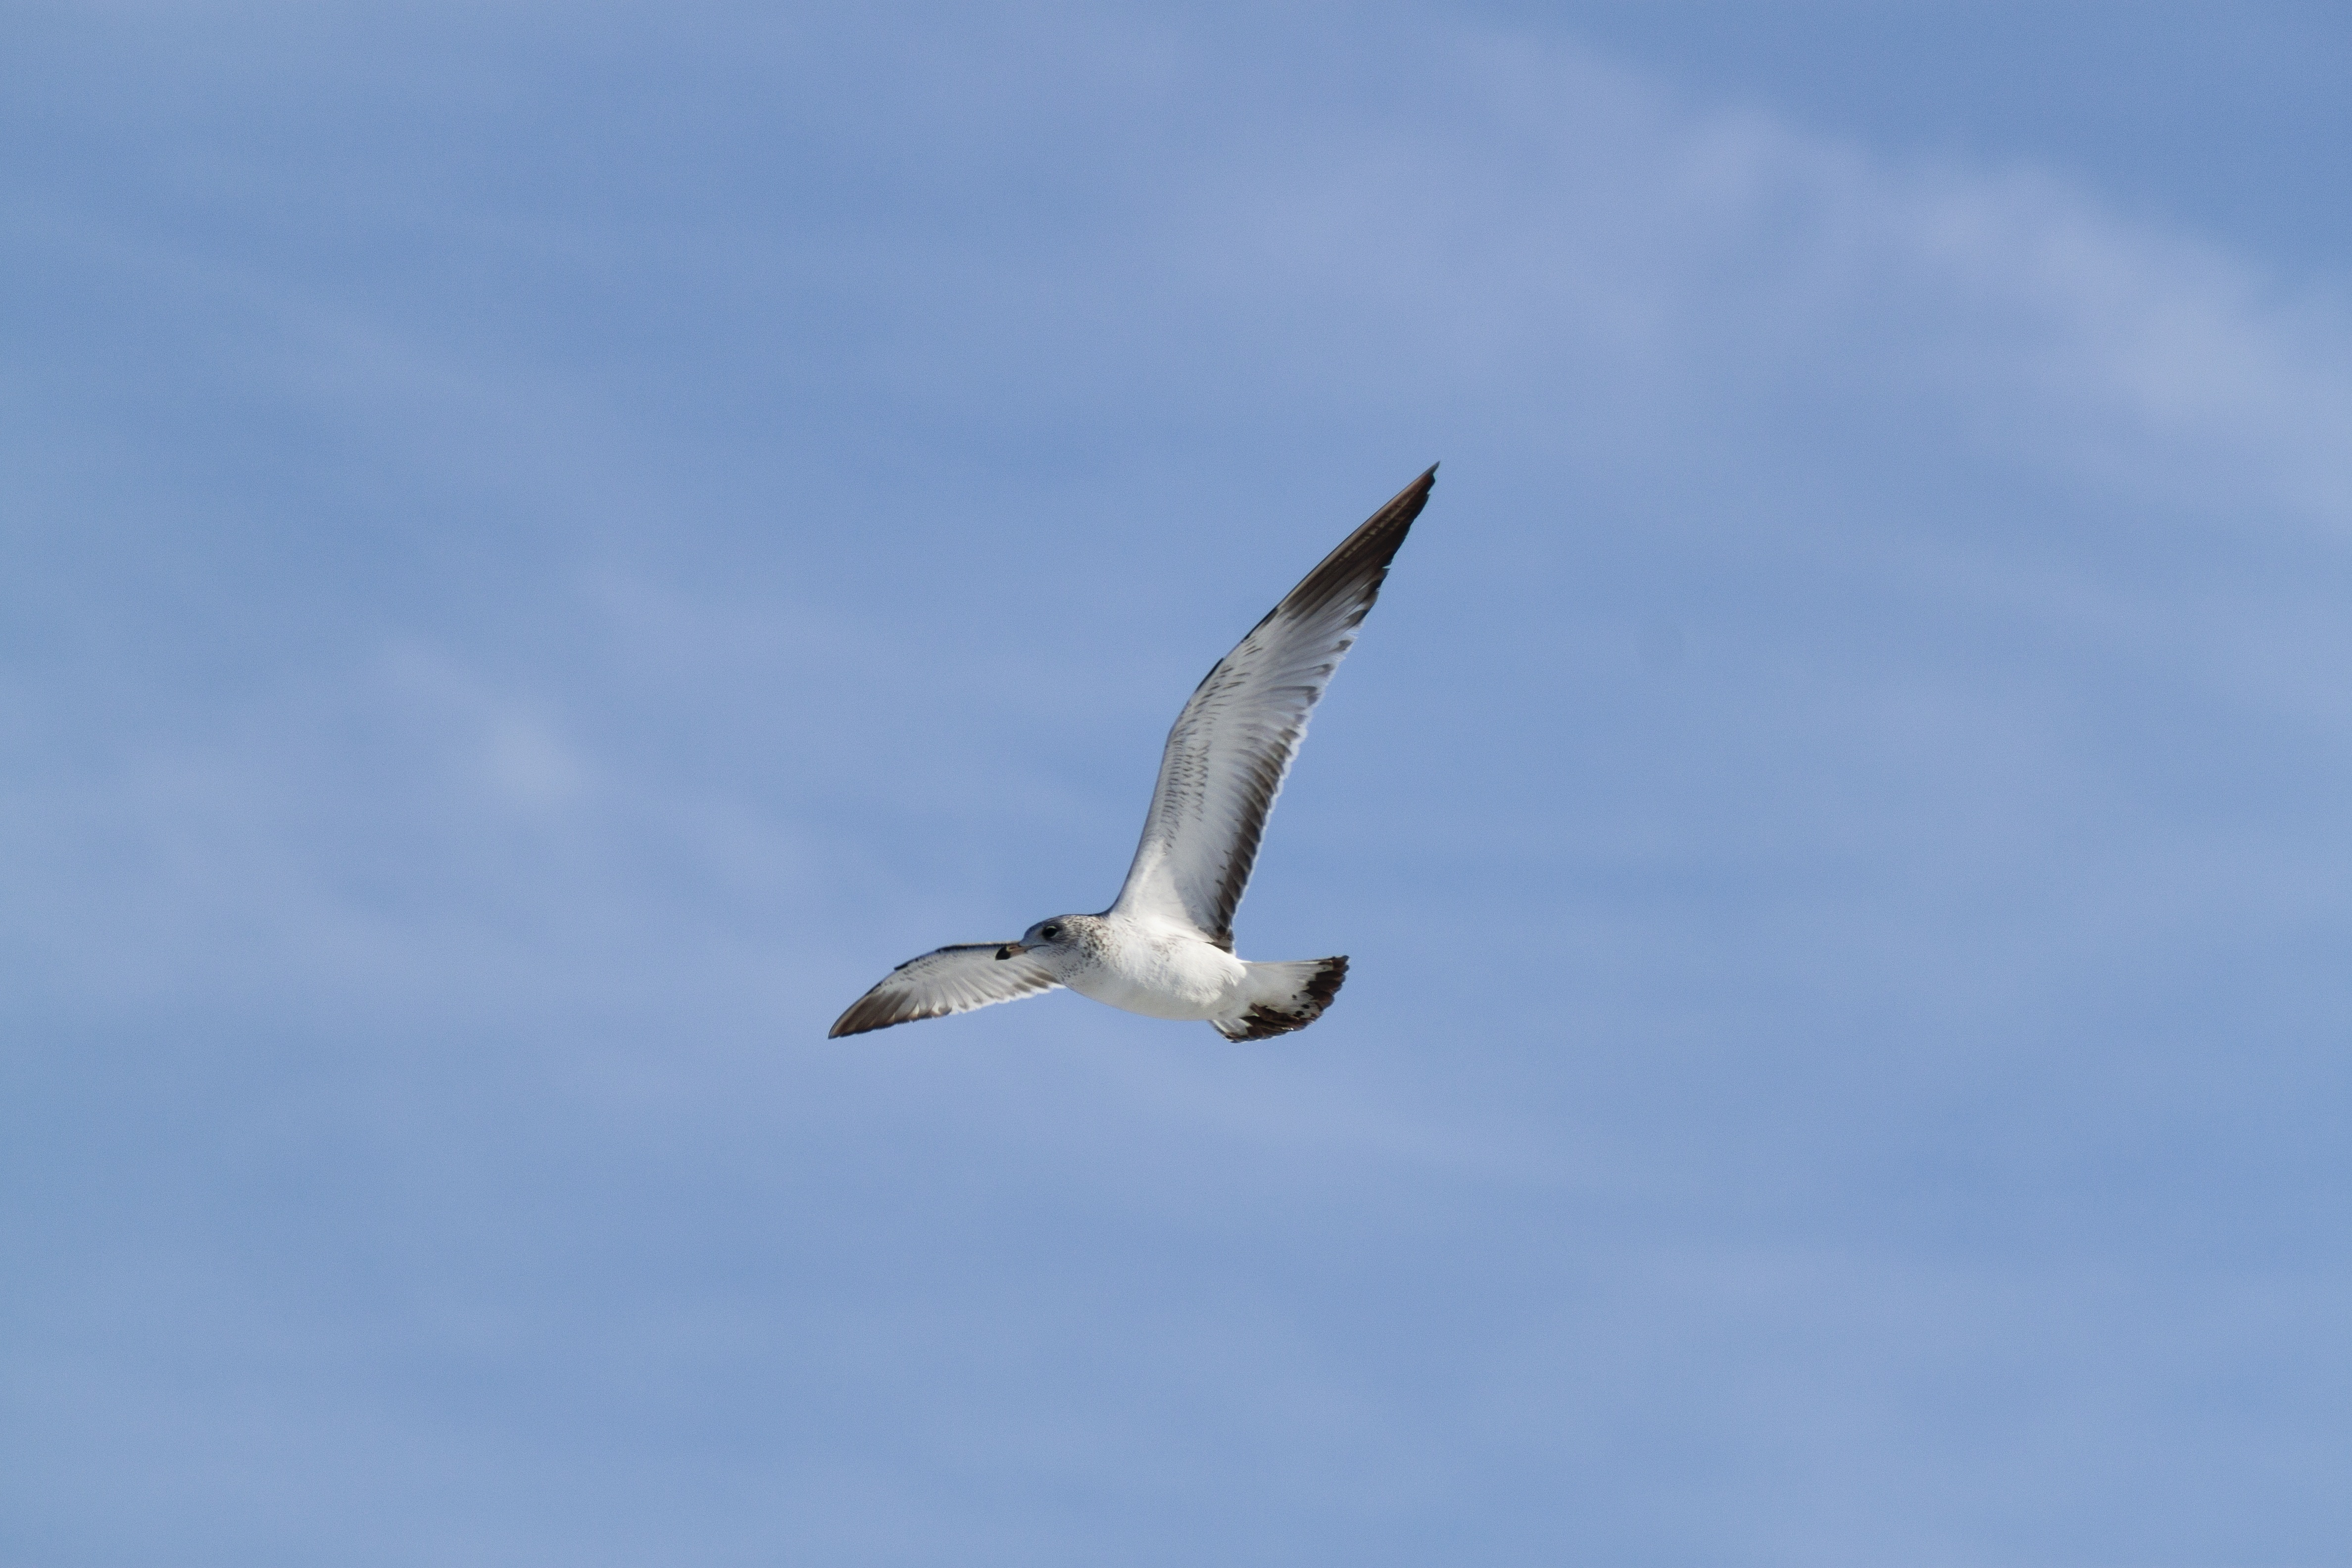
nature, bird, wing, sky, air, animal, seabird, flying, fly, seagull, wildlife, wild, gull, flight, natural, action, soar, blue, soaring, freedom, feather, avian, outdoors, gliding, wings, vertebrate, albatross, graceful, charadriiformes